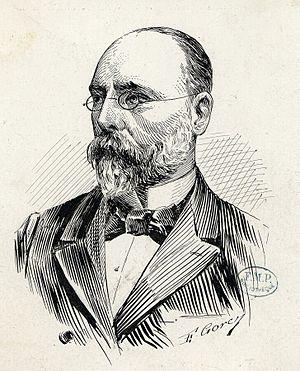
Charles Jacques Bouchard, né à Montier-en-Der le 6 septembre 1837 et mort à Sainte-Foy-lès-Lyon le 28 octobre 1915, est un médecin français, anatomo-pathologiste, biologiste prolifique et clinicien de grande renommée.